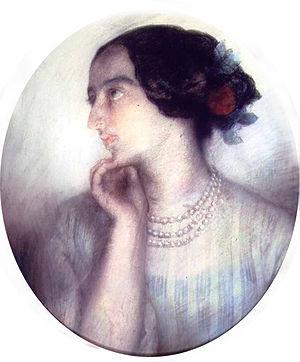
Portrait de la Comtesse Anna Mniszech, fille de Madame Hanska.
Ewelina Konstancja Wiktoria Hańska, née Rzewuska le 6 janvier 1801 à Pohrebyszcze et morte le 10 avril 1882 à Paris, est une noble polonaise, célèbre mécène et épouse d'Honoré de Balzac.
Jean Gigoux, né Jean François Gigoux le 6 janvier 1806 à Besançon et mort à Paris le 11 décembre 1894, est un peintre, dessinateur, lithographe, illustrateur et collectionneur d'art français.